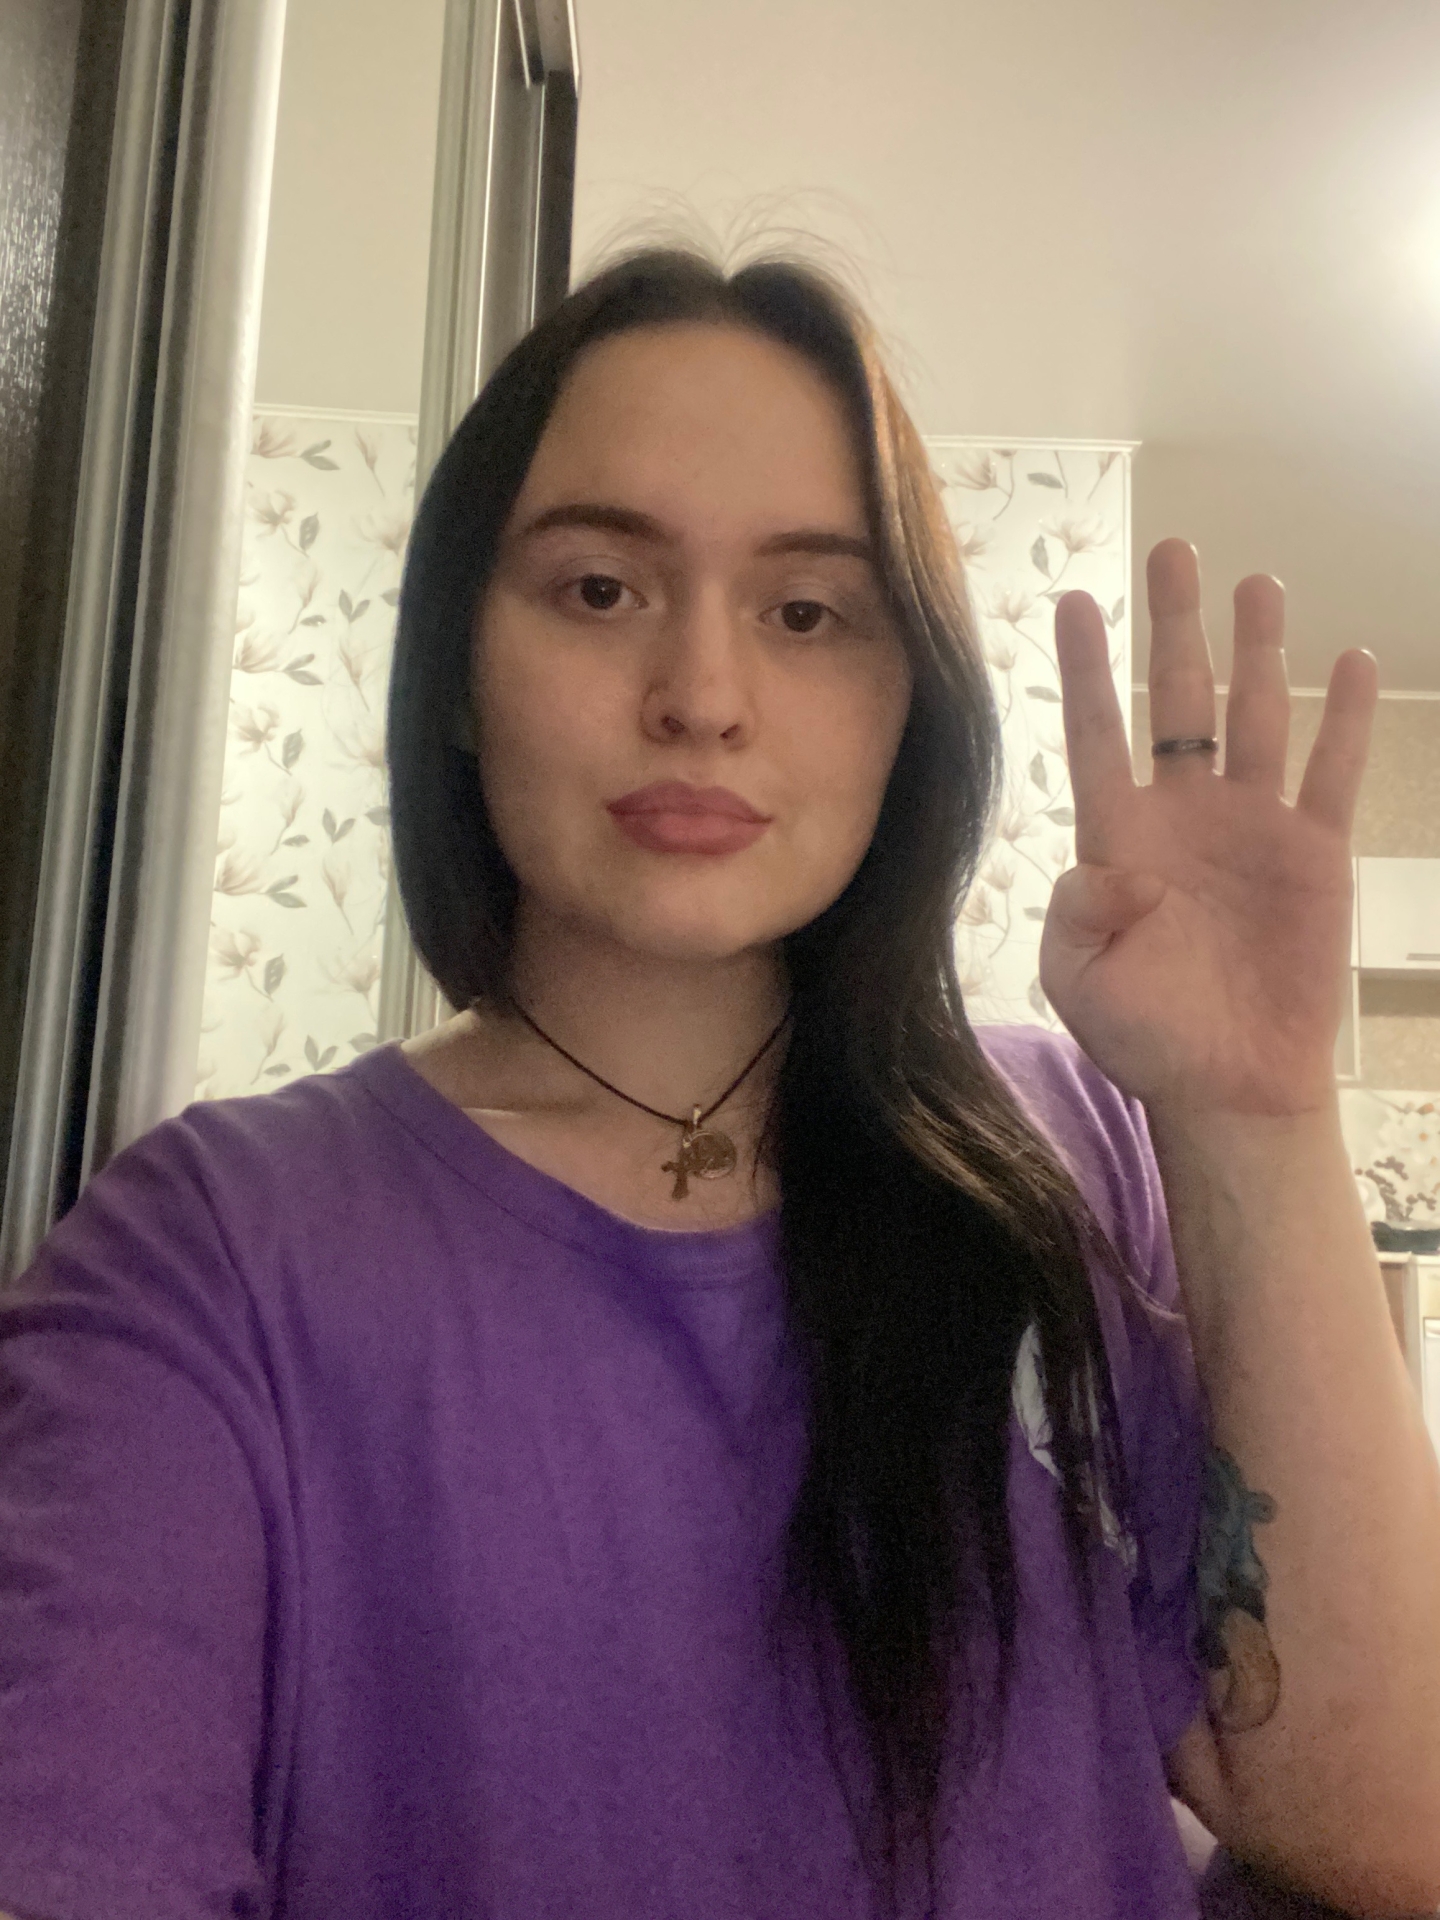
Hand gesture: four